Carolina Arias

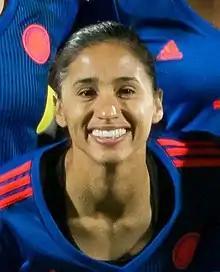
Arias with Colombia in 2019

Carolina Arias Vidal (born 2 September 1990) is a Colombian footballer who plays as a right-back for Liga Femenina club América de Cali and the Colombia women's national team.